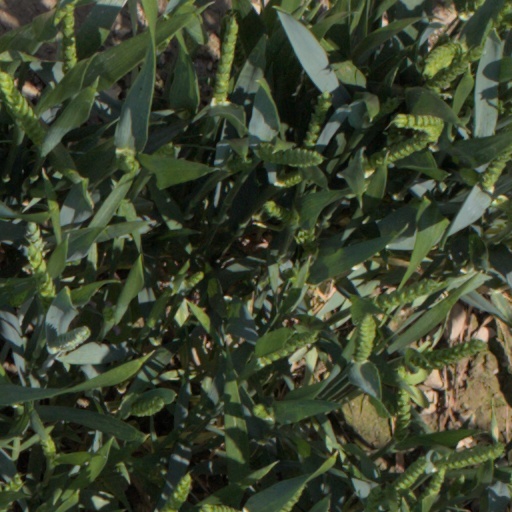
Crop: wheat